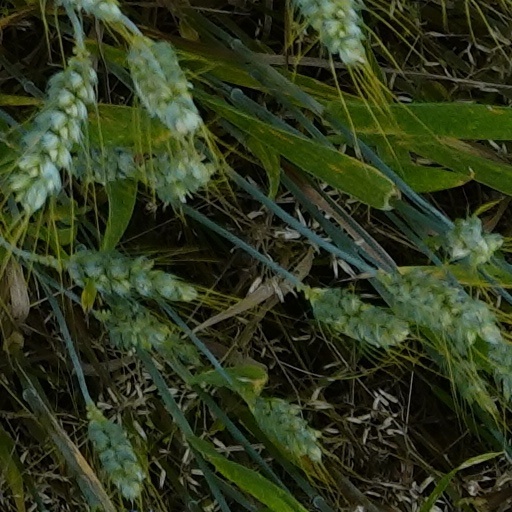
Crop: wheat